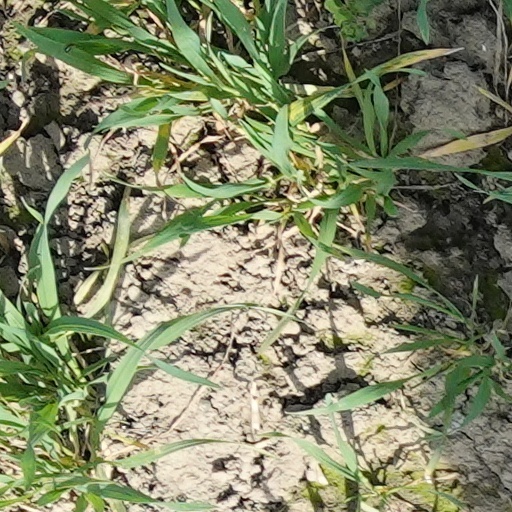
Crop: wheat